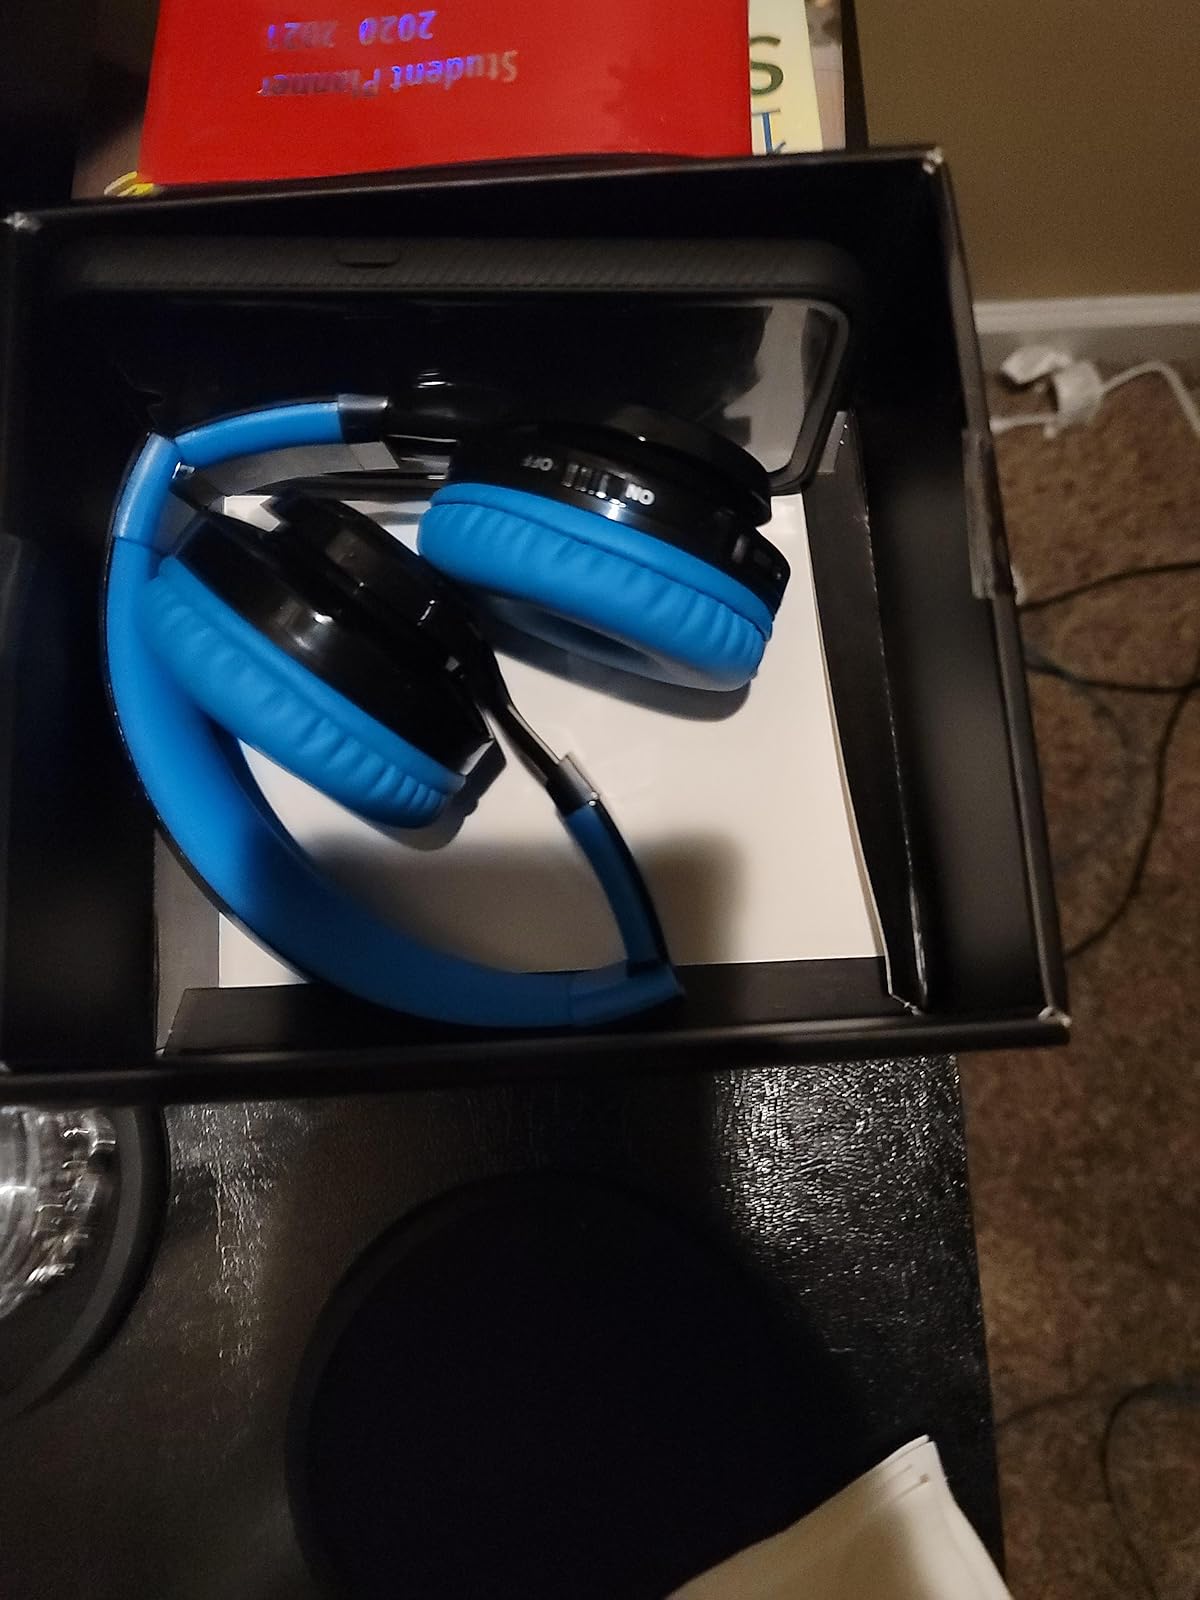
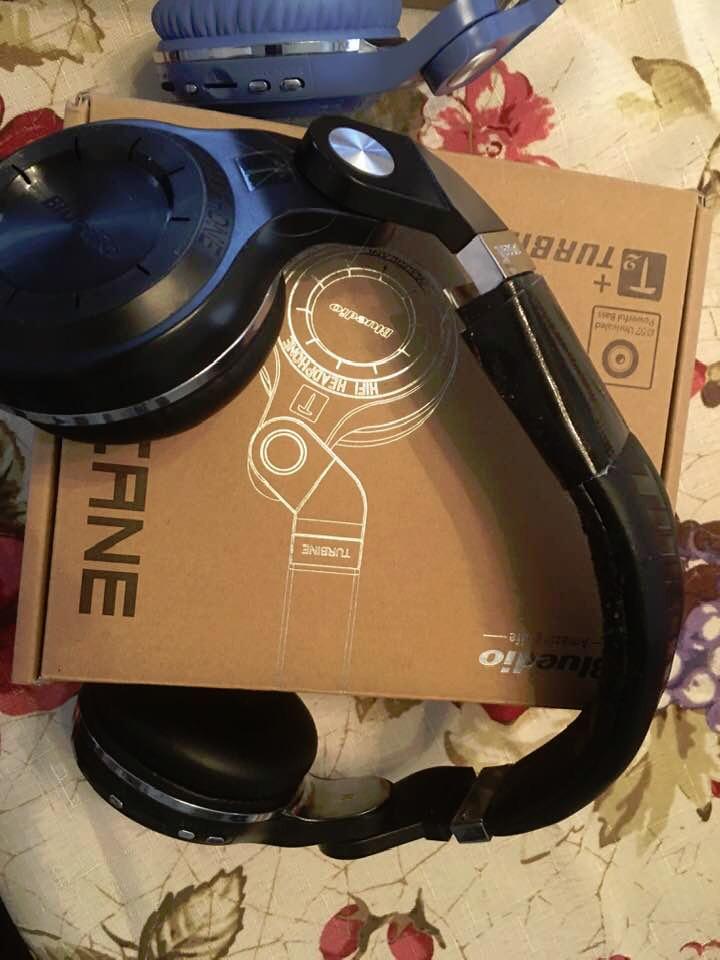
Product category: headphones
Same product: no